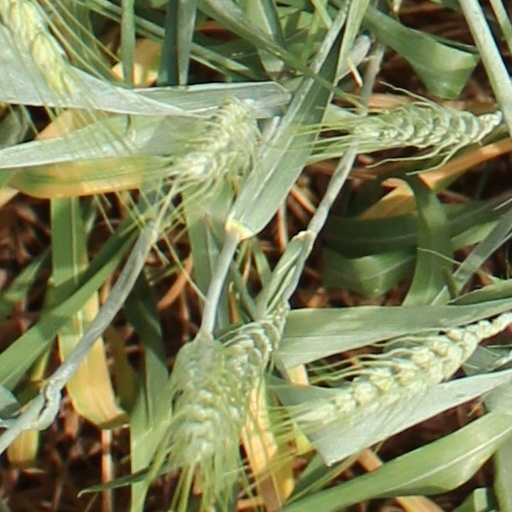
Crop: wheat